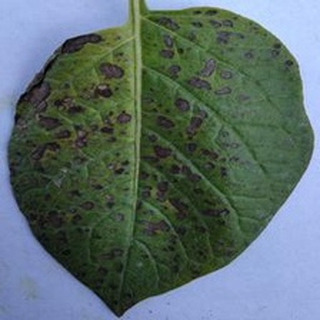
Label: potato_early_blight